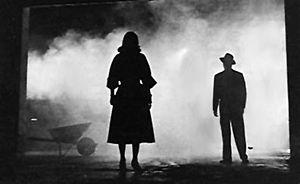
Le film noir est un genre ou un style cinématographique, faisant partie de la catégorie du film criminel. Il prend son inspiration de la littérature policière hard boiled et d'auteurs comme Dashiell Hammett, Raymond Chandler ou James M. Cain. La période qui voit son développement et son essor est généralement délimitée entre le début des années 1940 et la fin des années 1950. Son esthétique est influencée par le cinéma expressionniste allemand, dont certains réalisateurs comme Fritz Lang ou Robert Siodmak, furent par la suite des représentants notables du film noir, ainsi que par le réalisme poétique français des années 1930.
Association criminelle est un film américain réalisé par Joseph H. Lewis, sorti le 13 février 1955.